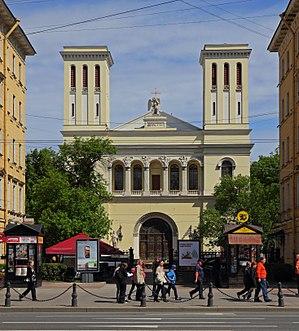
L’église Saint-Pierre-et-Saint-Paul est une église luthérienne située sur la perspective Nevski de Saint-Pétersbourg.